Everything in Transit

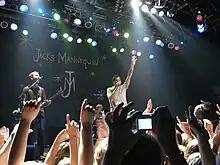
Jack's Mannequin performing during a support tour for O.A.R., July 2006

Following this, he appeared on "Jimmy Kimmel Live!", "The Late Late Show with Craig Ferguson" and "Last Call with Carson Daly". He slowly started performing one-off shows with his backing band in California, before eventually going on a short five-date tour out of the state in March. "Dark Blue" was released to radio on June 27. Between June and August, Jack's Mannequin supported O.A.R. on their headlining US tour. In early July, he finished taking the last of his prescribed medicine. Later that month, filming for a music video for "Dark Blue" began, before wrapping in August. The video, directed Brett Simon, was released on September 21. Inspired by "They Shoot Horses, Don't They?", the clip features a dance marathon in 1950s Venice. In September and October, the band went on the Tour for a Cure, with support from Copeland, the Hush Sound and Daphne Loves Derby. Proceeds of the tour went to cancer research for the 15–22 age group. Following this, they appeared at the Bamboozle Left festival. "Everything in Transit" was re-released on November 7, featuring a DVD of live performances, music videos for "The Mixed Tape" and "Dark Blue", and interviews.